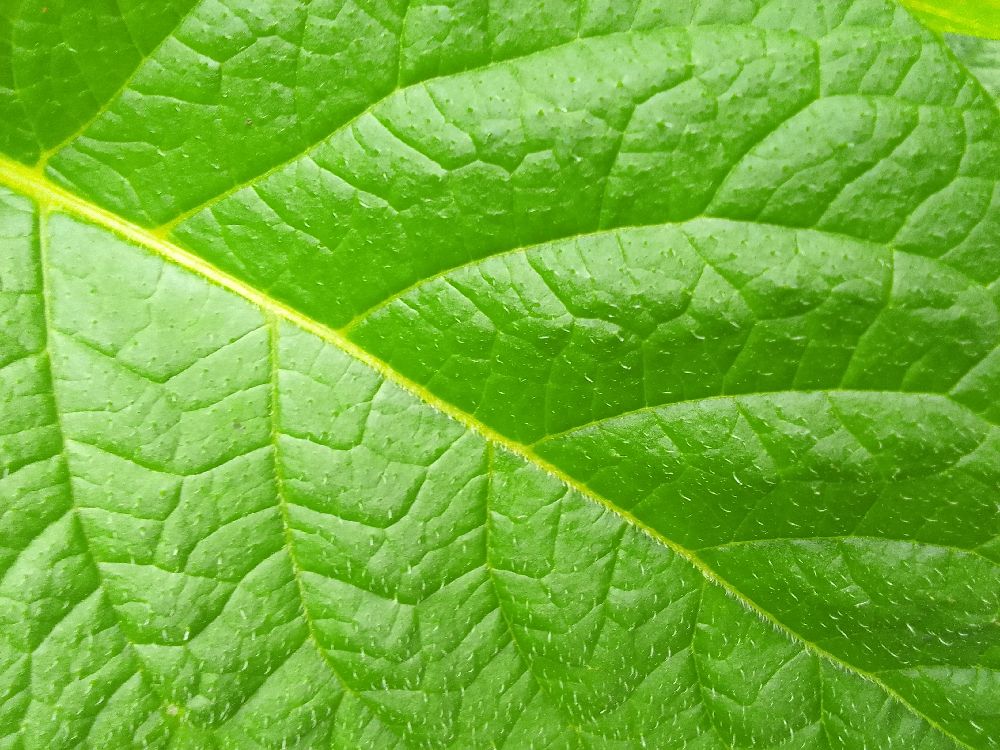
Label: Healthy